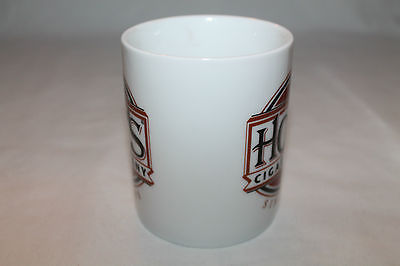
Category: mug